Trix Vivier

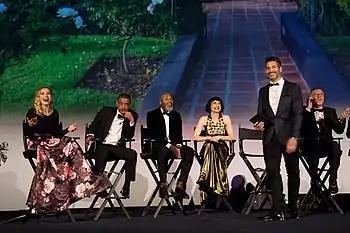
Trix Vivier (far left) with the cast of Trackers at the premier to the show.

Vivier's first paid theater role was that of Pippi in The National Children's Theater production of "Pippi Longstocking" (2009)